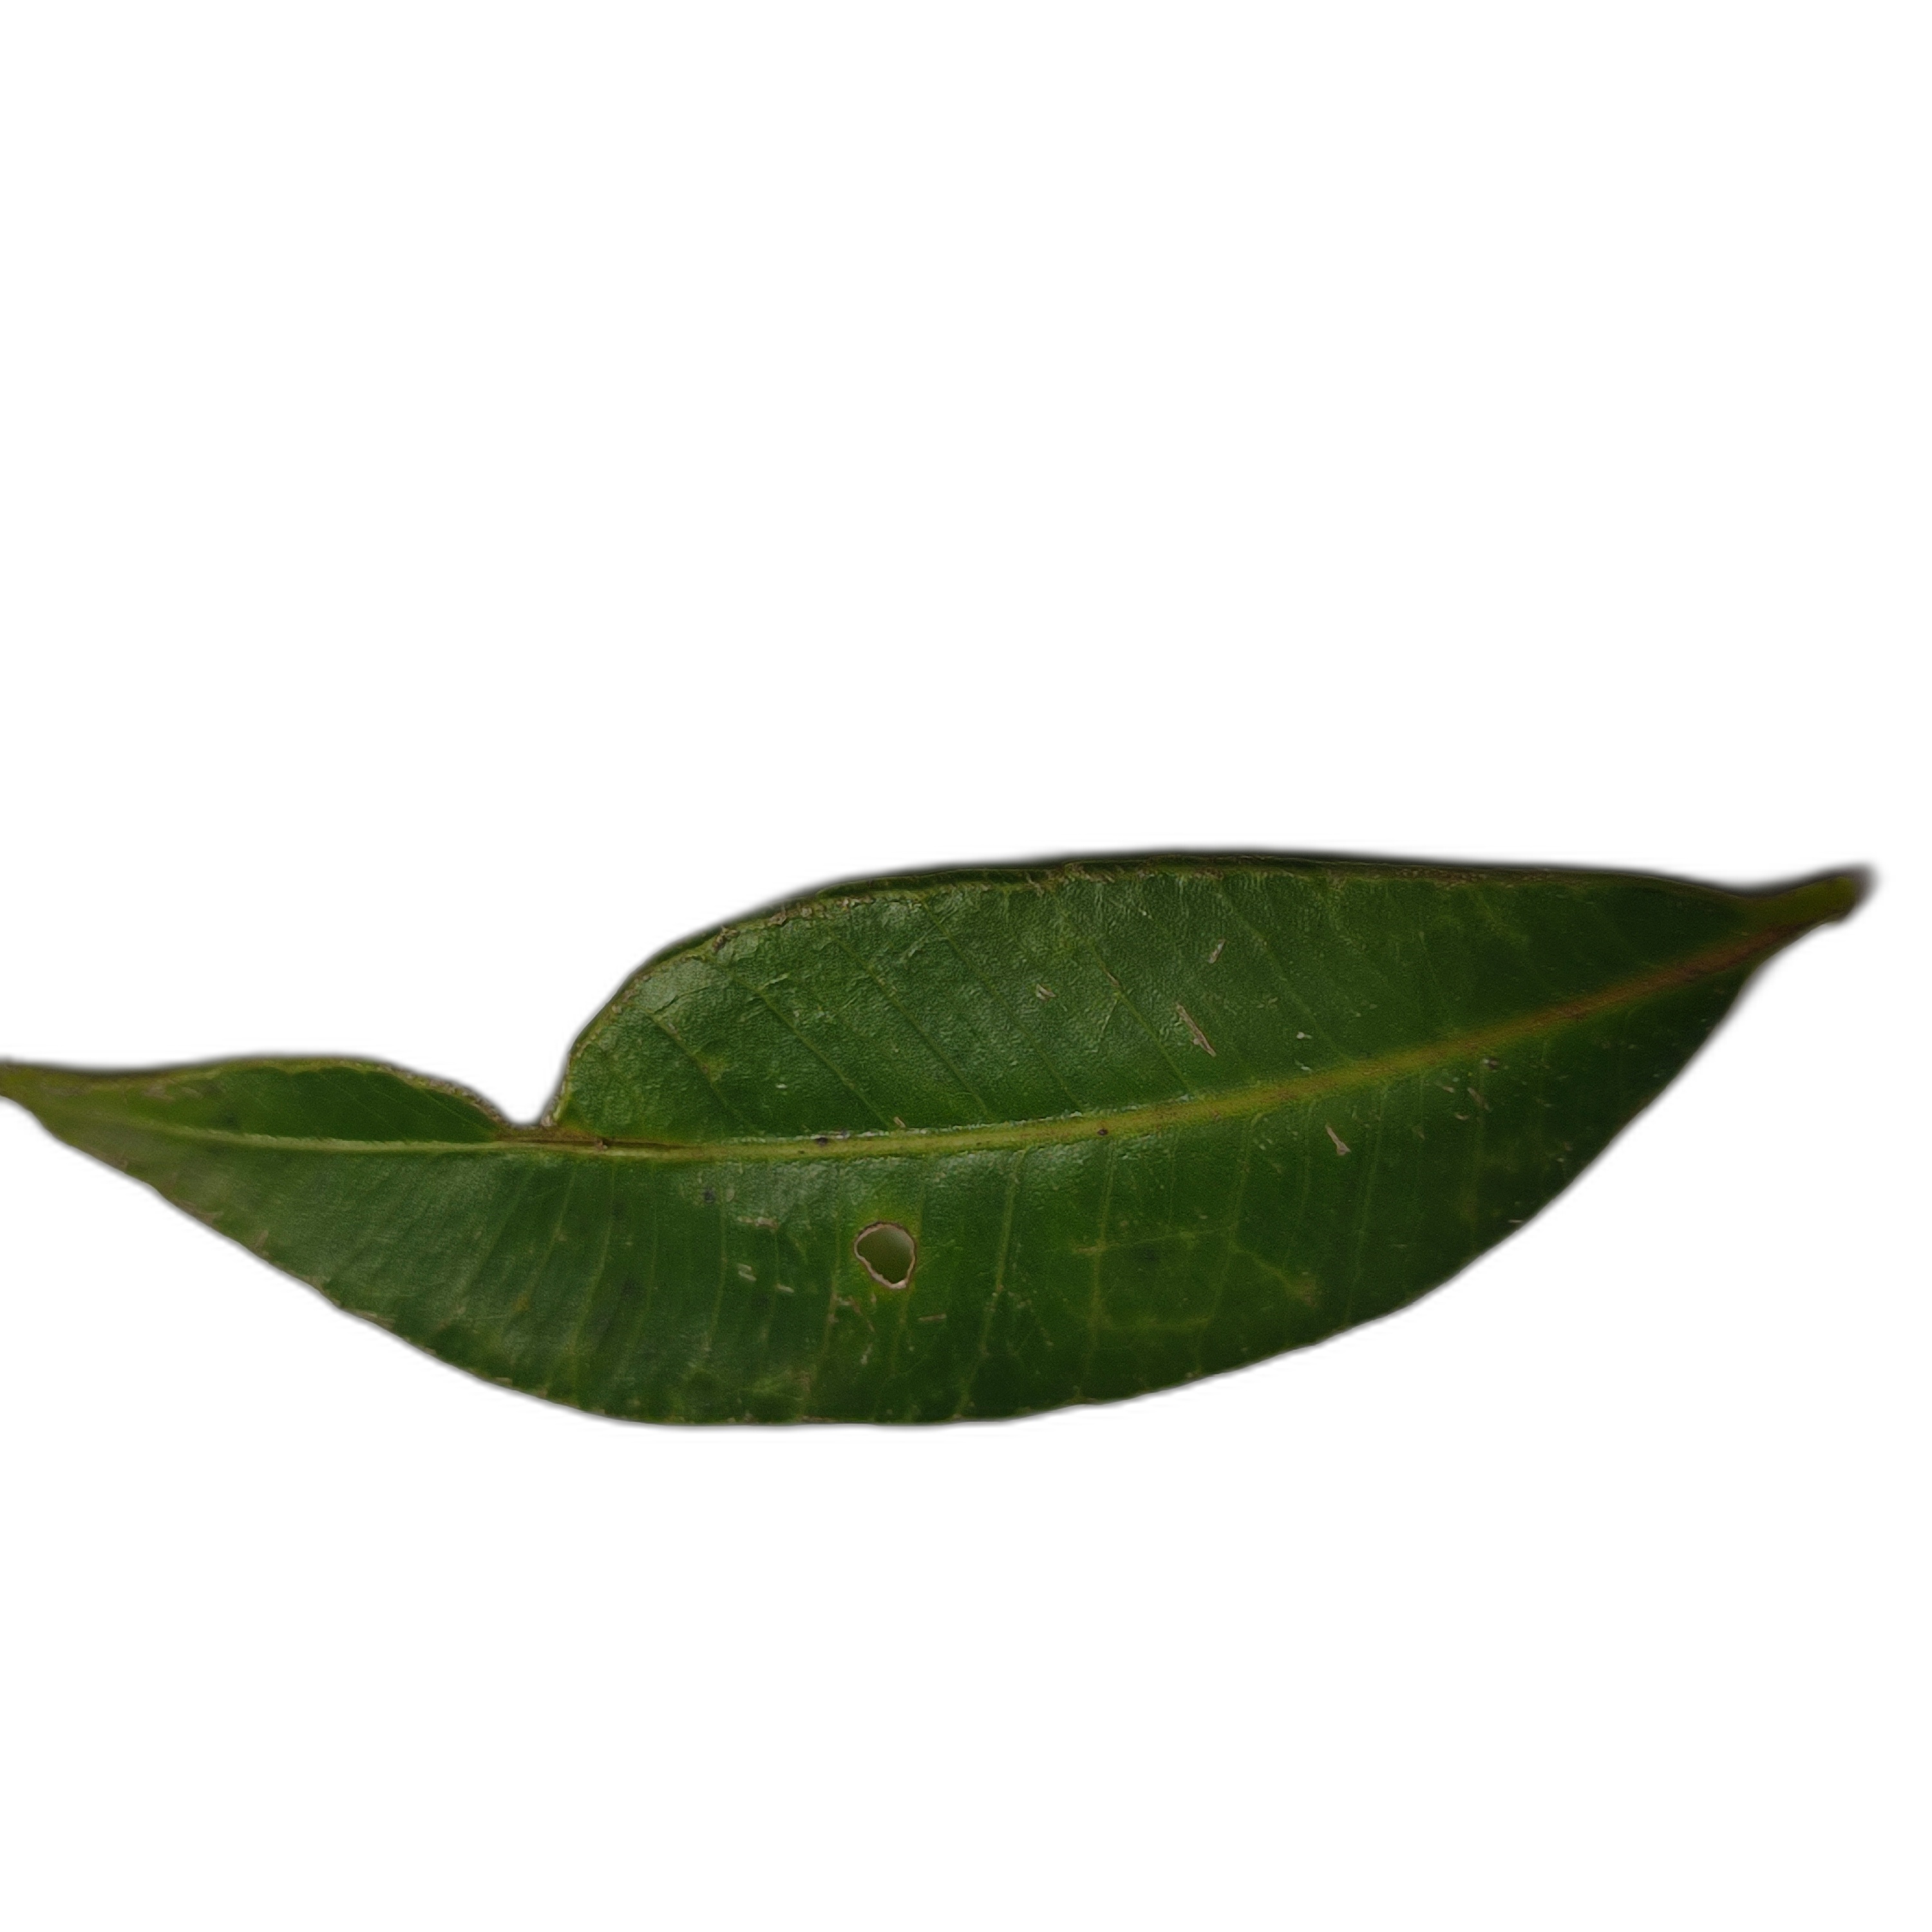
Label: not_healthy